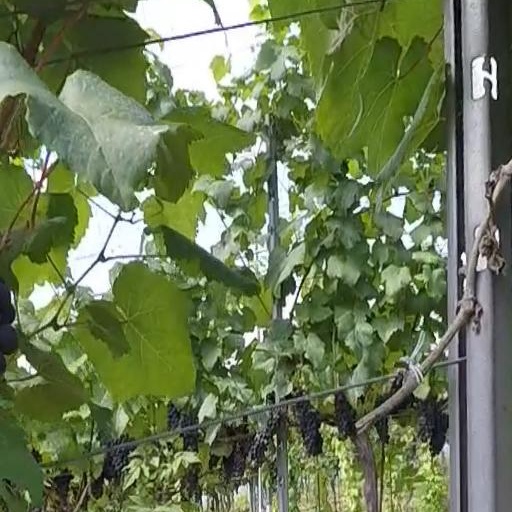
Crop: grape